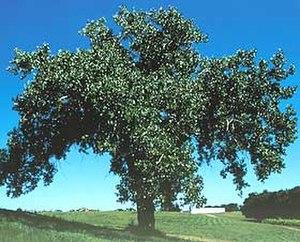
Cette liste des arbres officiels des États-Unis reprend tous les arbres officiels des différents États ainsi que ceux des possessions américaines.
Populus deltoides Marsh. est un peuplier originaire d'Amérique du Nord, de la famille des Salicaceae dont les feuilles sont triangulaires d'où son nom vernaculaire de Peuplier deltoïde ou Peuplier à feuille deltoïde mais cet arbre est aussi nommé liard, Peuplier de Virginie ou encore Peuplier noir d'Amérique.